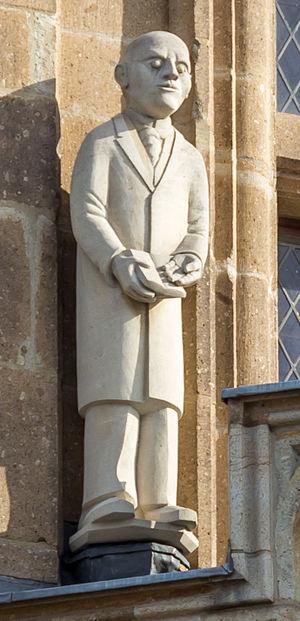
Statue de Benedikt Schmittmann (1990), tour de l'fr:Hôtel de ville de Cologne(sans console), par Toni Zenz
Toni Zenz, né le 7 juin 1915 et mort le 18 mars 2014, est un sculpteur allemand.